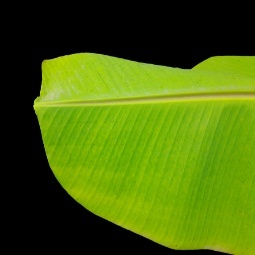
Label: Sulphur